GSAT-6A

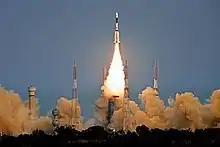
GSLV F08 launch from SLP

GSLV-F08 carrying GSAT-6A spacecraft was launched from Second Launch Pad of Satish Dhawan Space Centre on 29 March 2018, 11:26 UTC and after flight of 17 minutes 45 seconds, placed GSAT-6A into its planned geostationary transfer orbit with apogee, perigee and orbital inclination of 20.64°. GSAT-6A spacecraft deployed its solar array after separation from CUS and established contact with ground station.